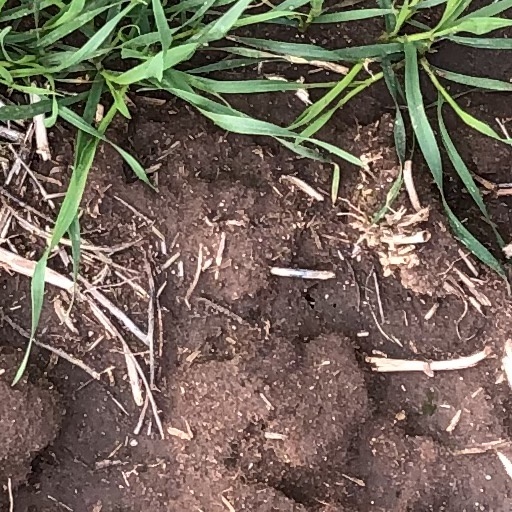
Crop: wheat